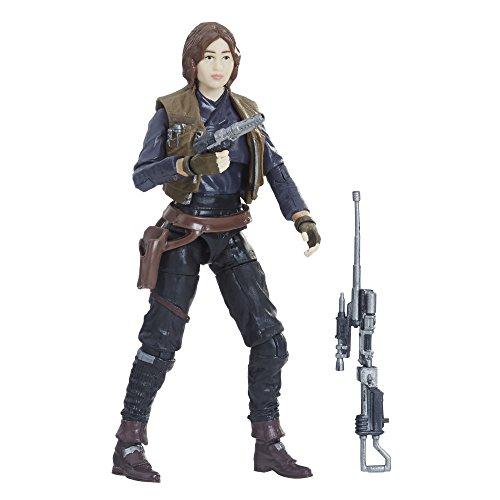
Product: Star Wars The Vintage Collection Jyn Erso 3.75-inch Figure
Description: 3.75-inch-scale replica of Jyn Erso from Star Wars: Rogue One.
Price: $8.99
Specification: ProductDimensions:1.5x6x9inches|ItemWeight:1.44ounces|ShippingWeight:1.44ounces(Viewshippingratesandpolicies)|DomesticShipping:ItemcanbeshippedwithinU.S.|InternationalShipping:ThisitemcanbeshippedtoselectcountriesoutsideoftheU.S.LearnMore|ASIN:B071GKQVHP|Itemmodelnumber:E1644|Manufacturerrecommendedage:4yearsandup